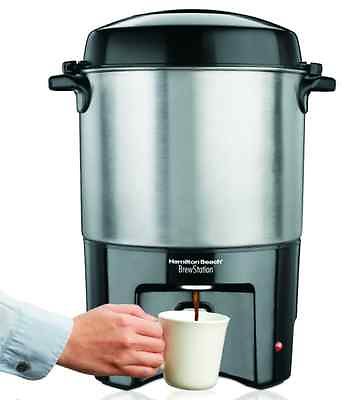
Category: coffee maker